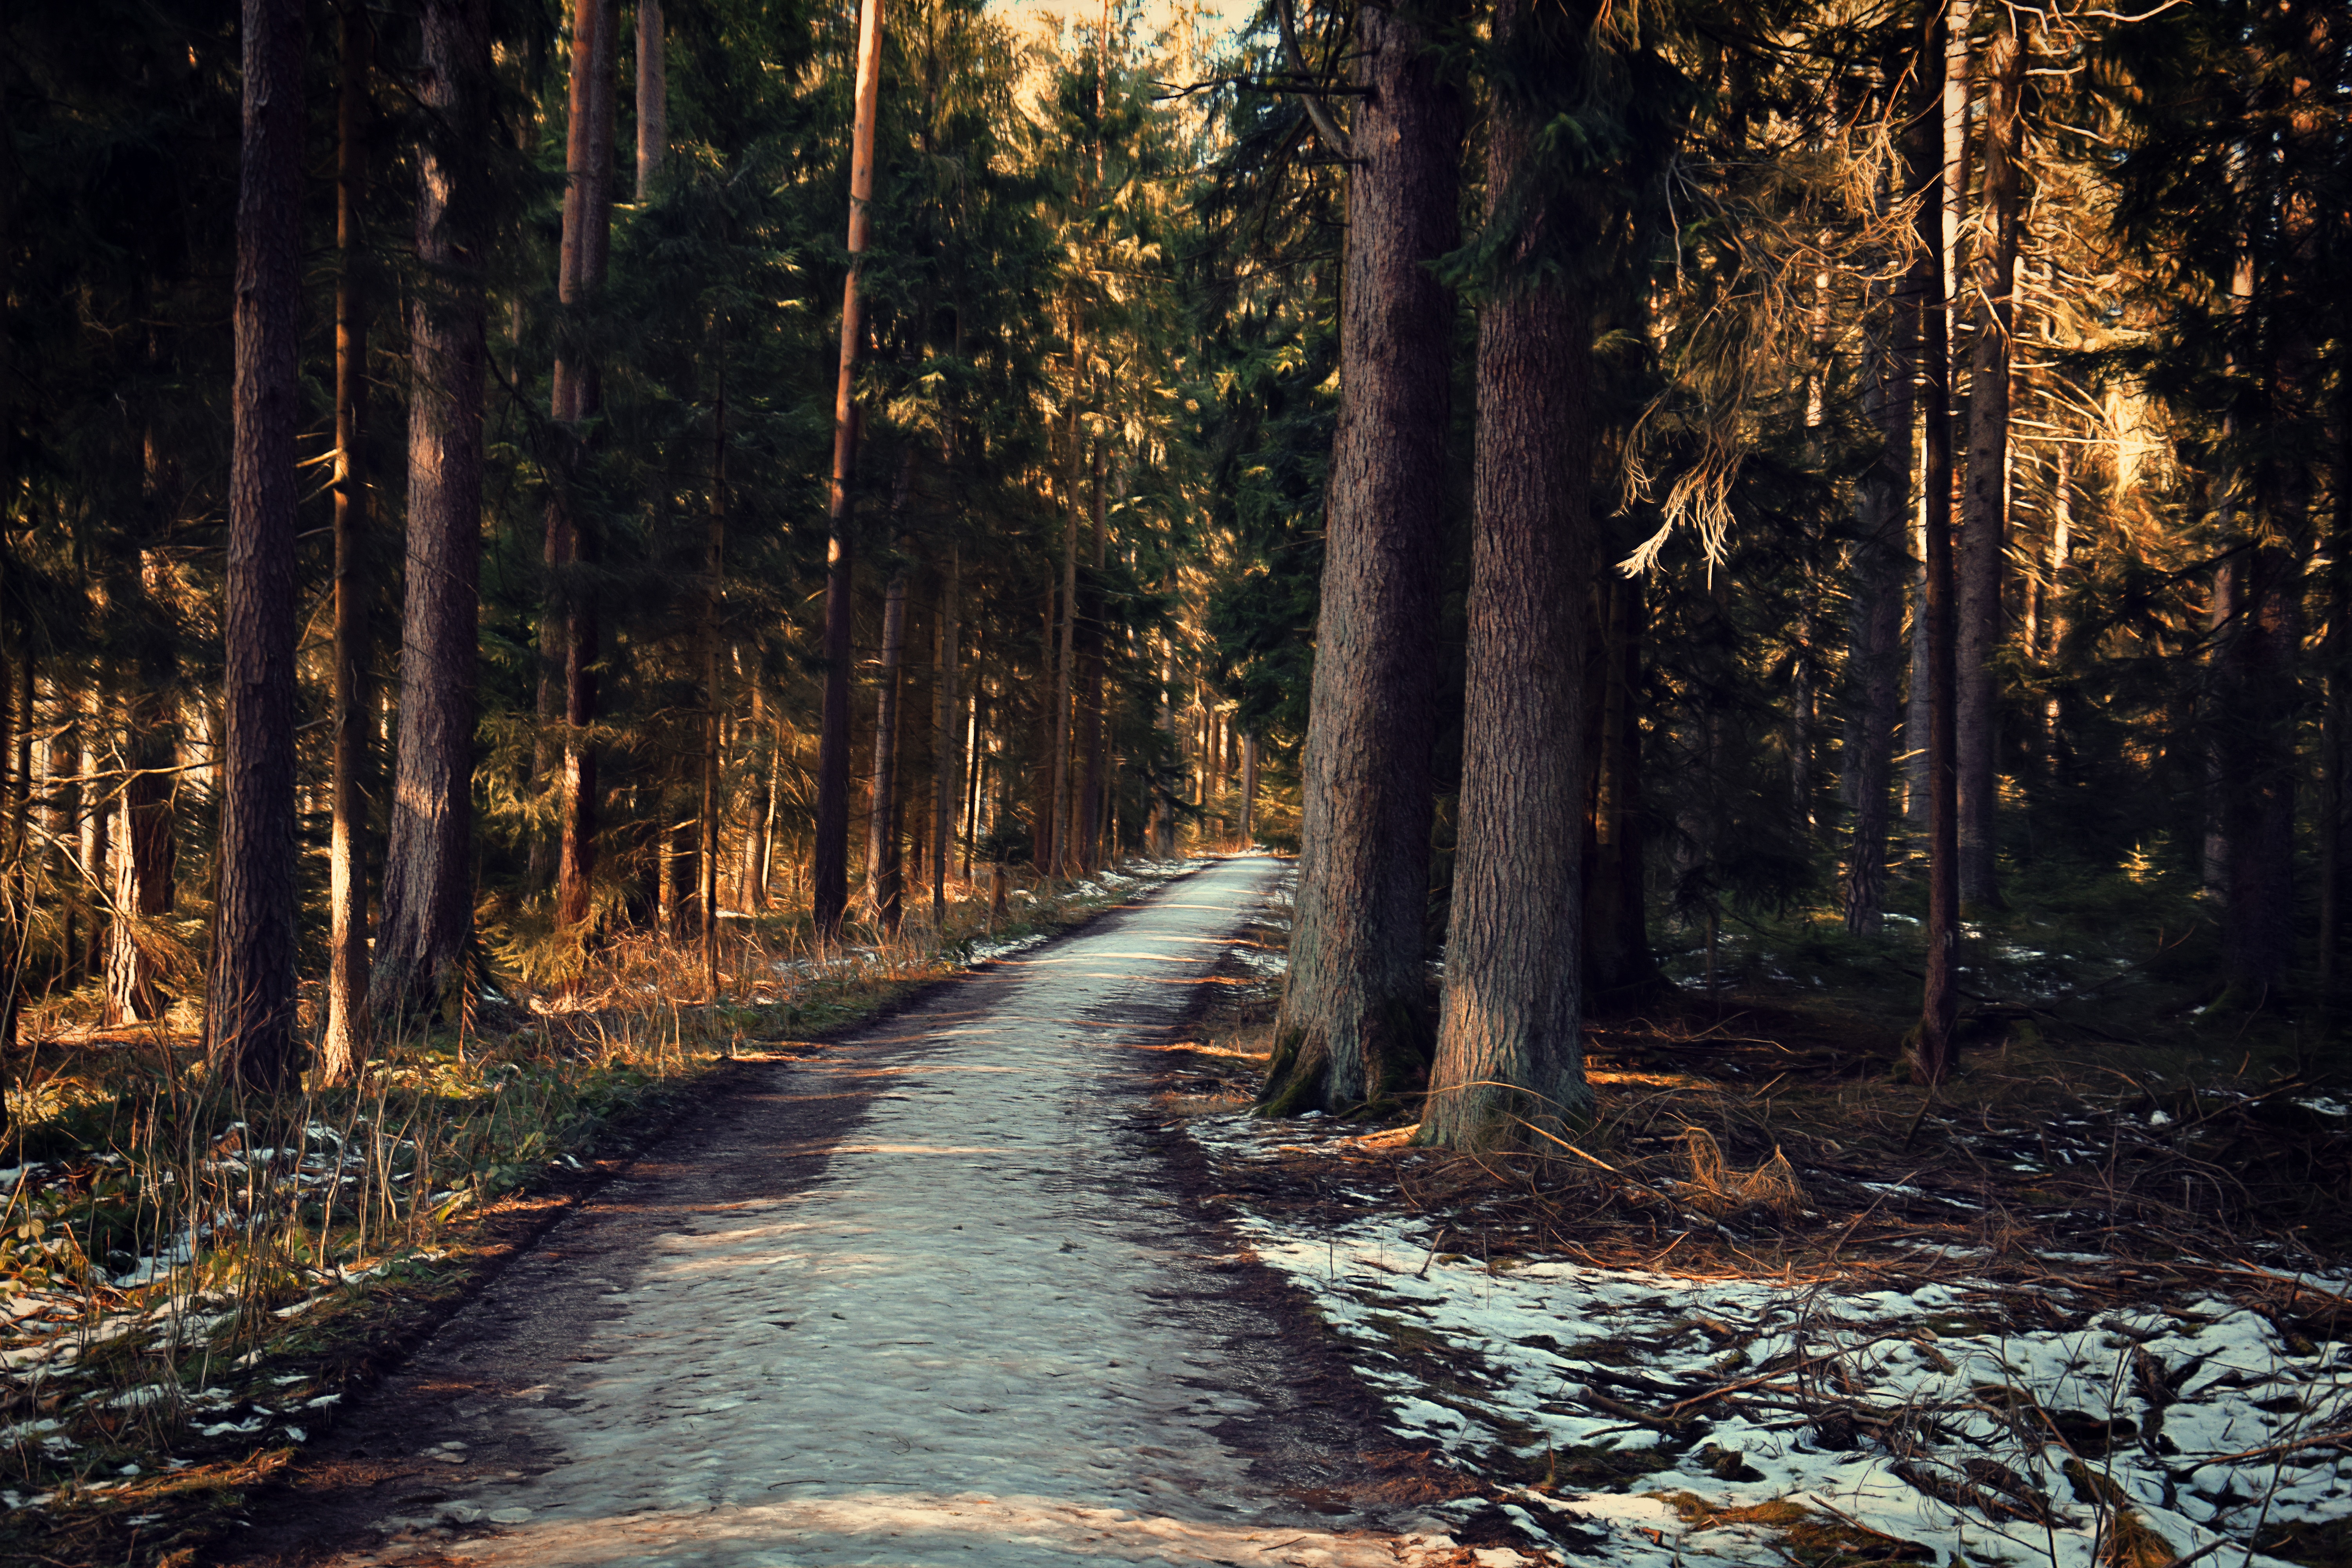
tree, nature, forest, wilderness, branch, winter, plant, sunlight, morning, leaf, autumn, darkness, season, trees, woodland, habitat, away, natural environment, atmospheric phenomenon, woody plant